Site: brandenburg
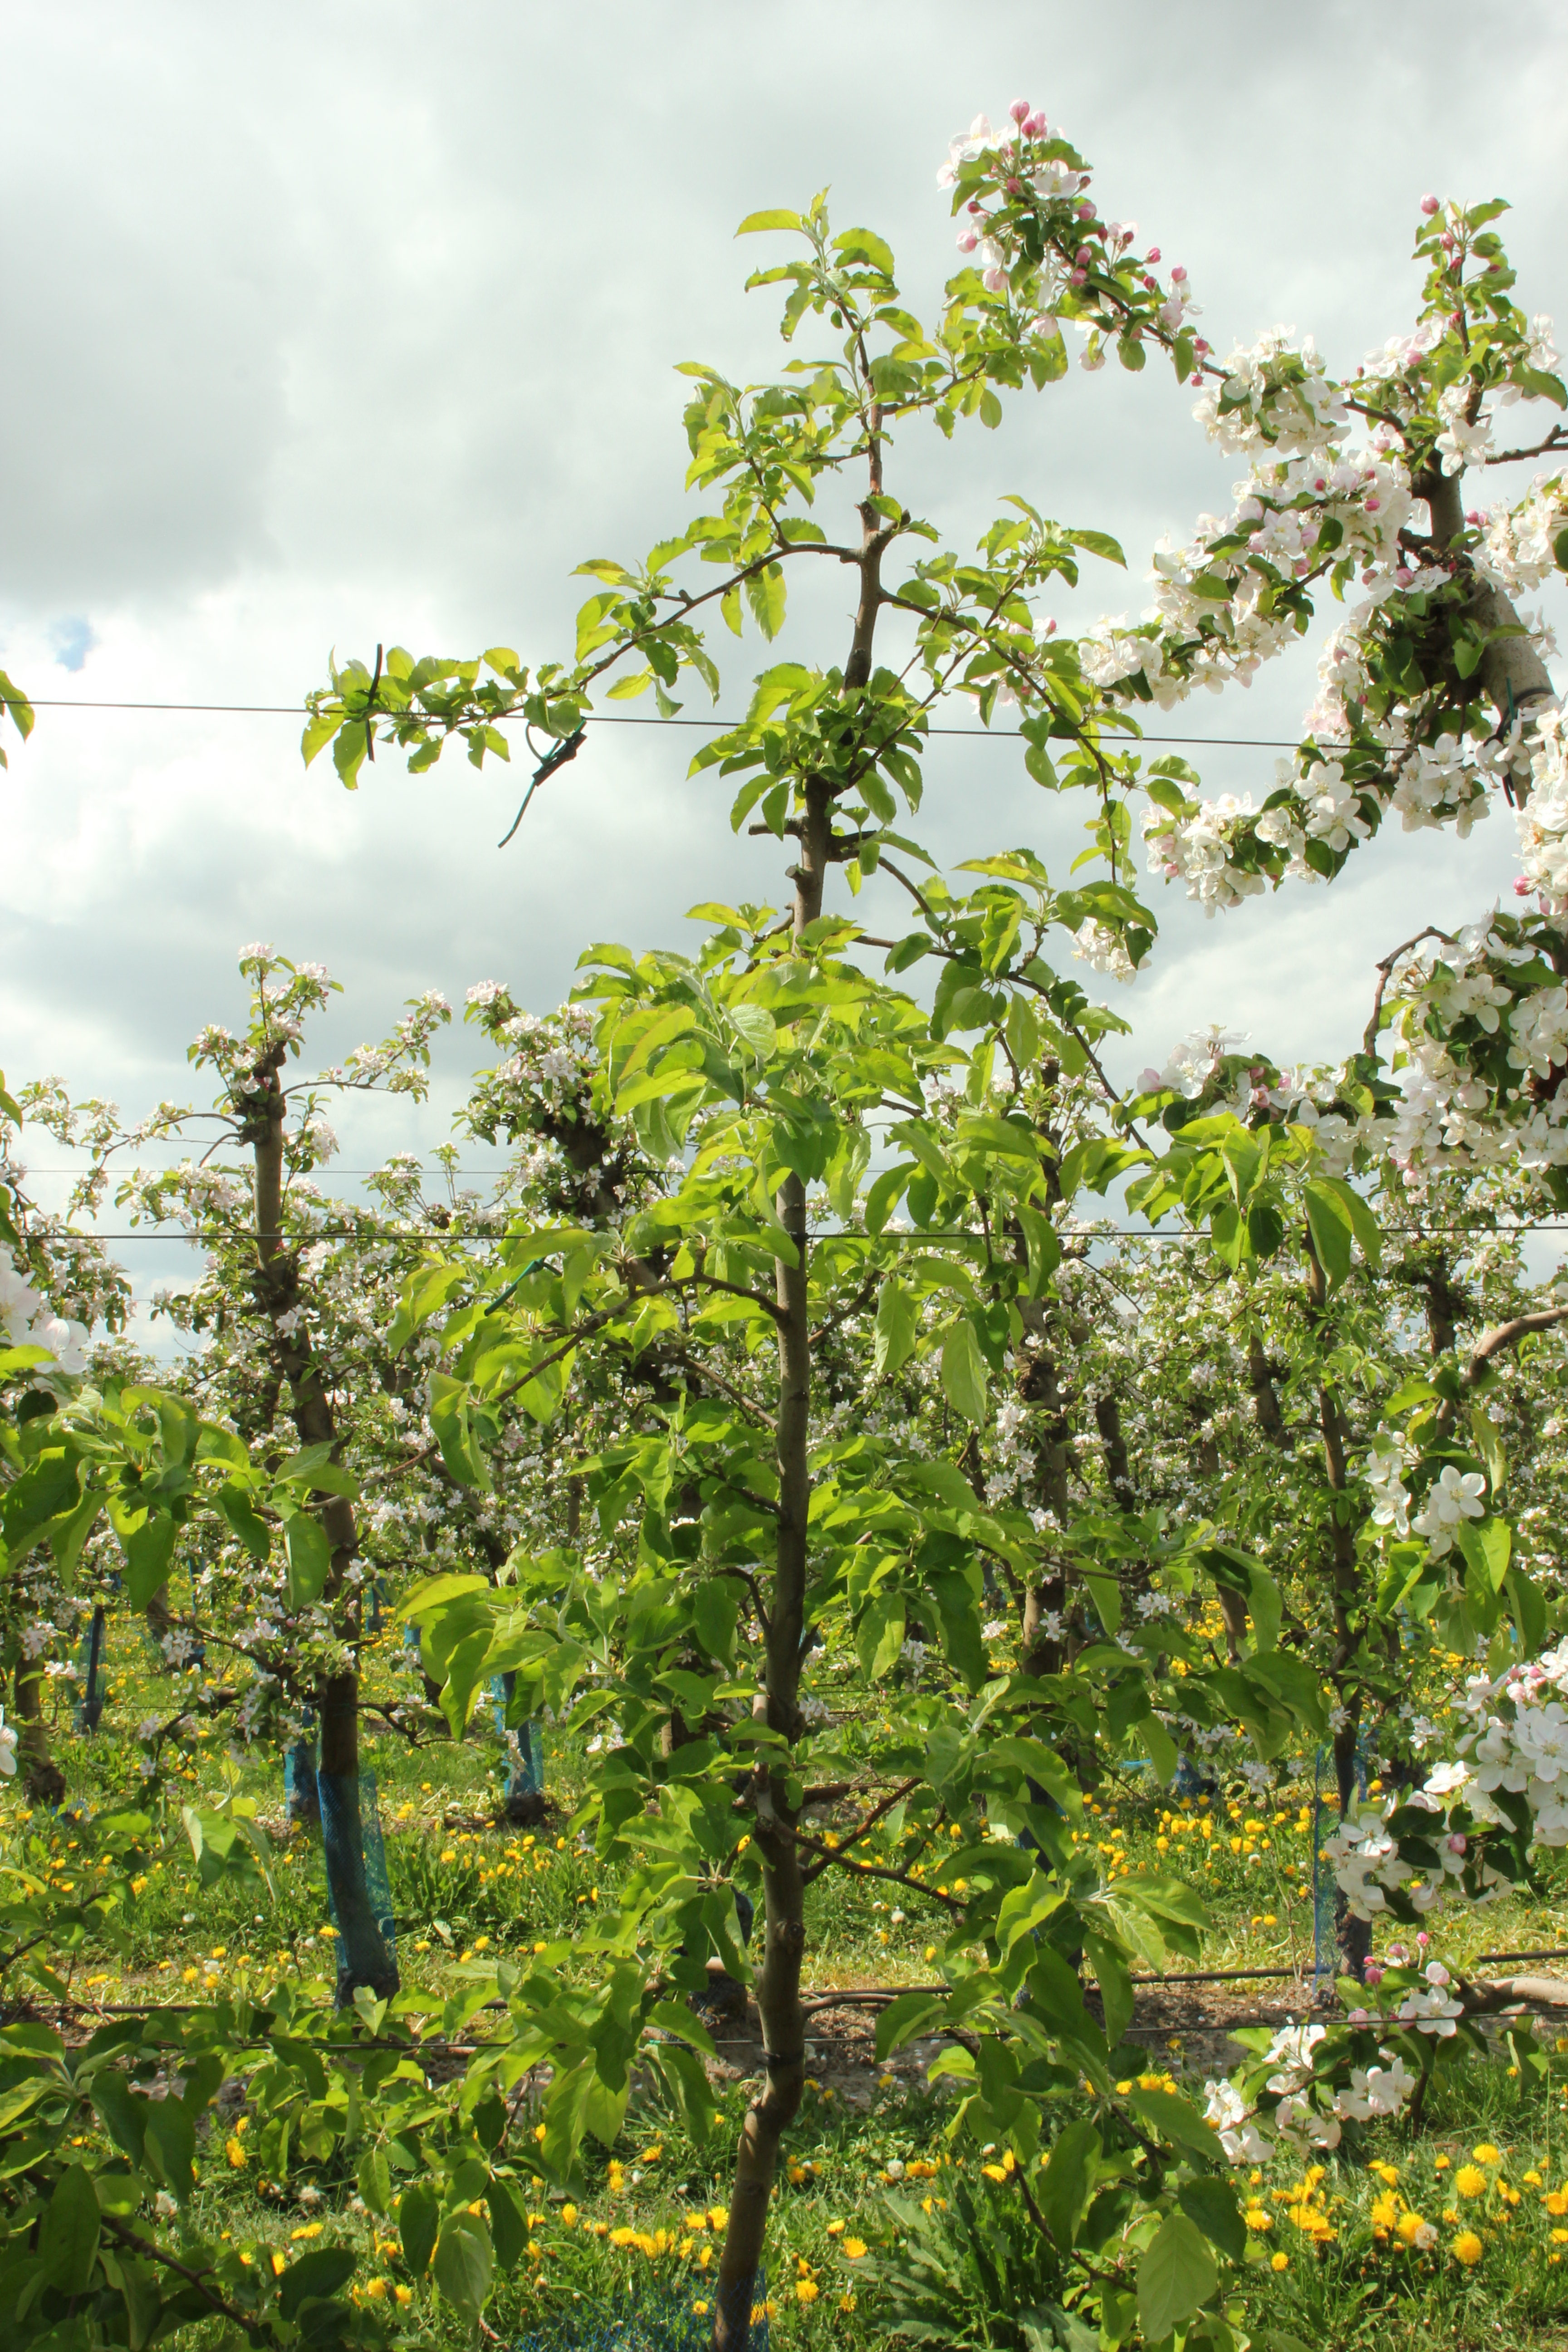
Growth stage (BBCH 65): Flowering